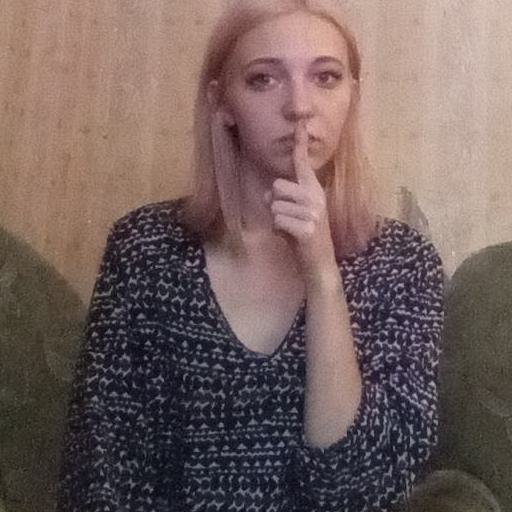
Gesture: mute